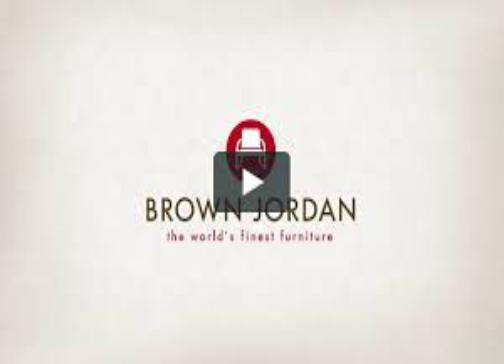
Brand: brown jordan
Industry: Necessities